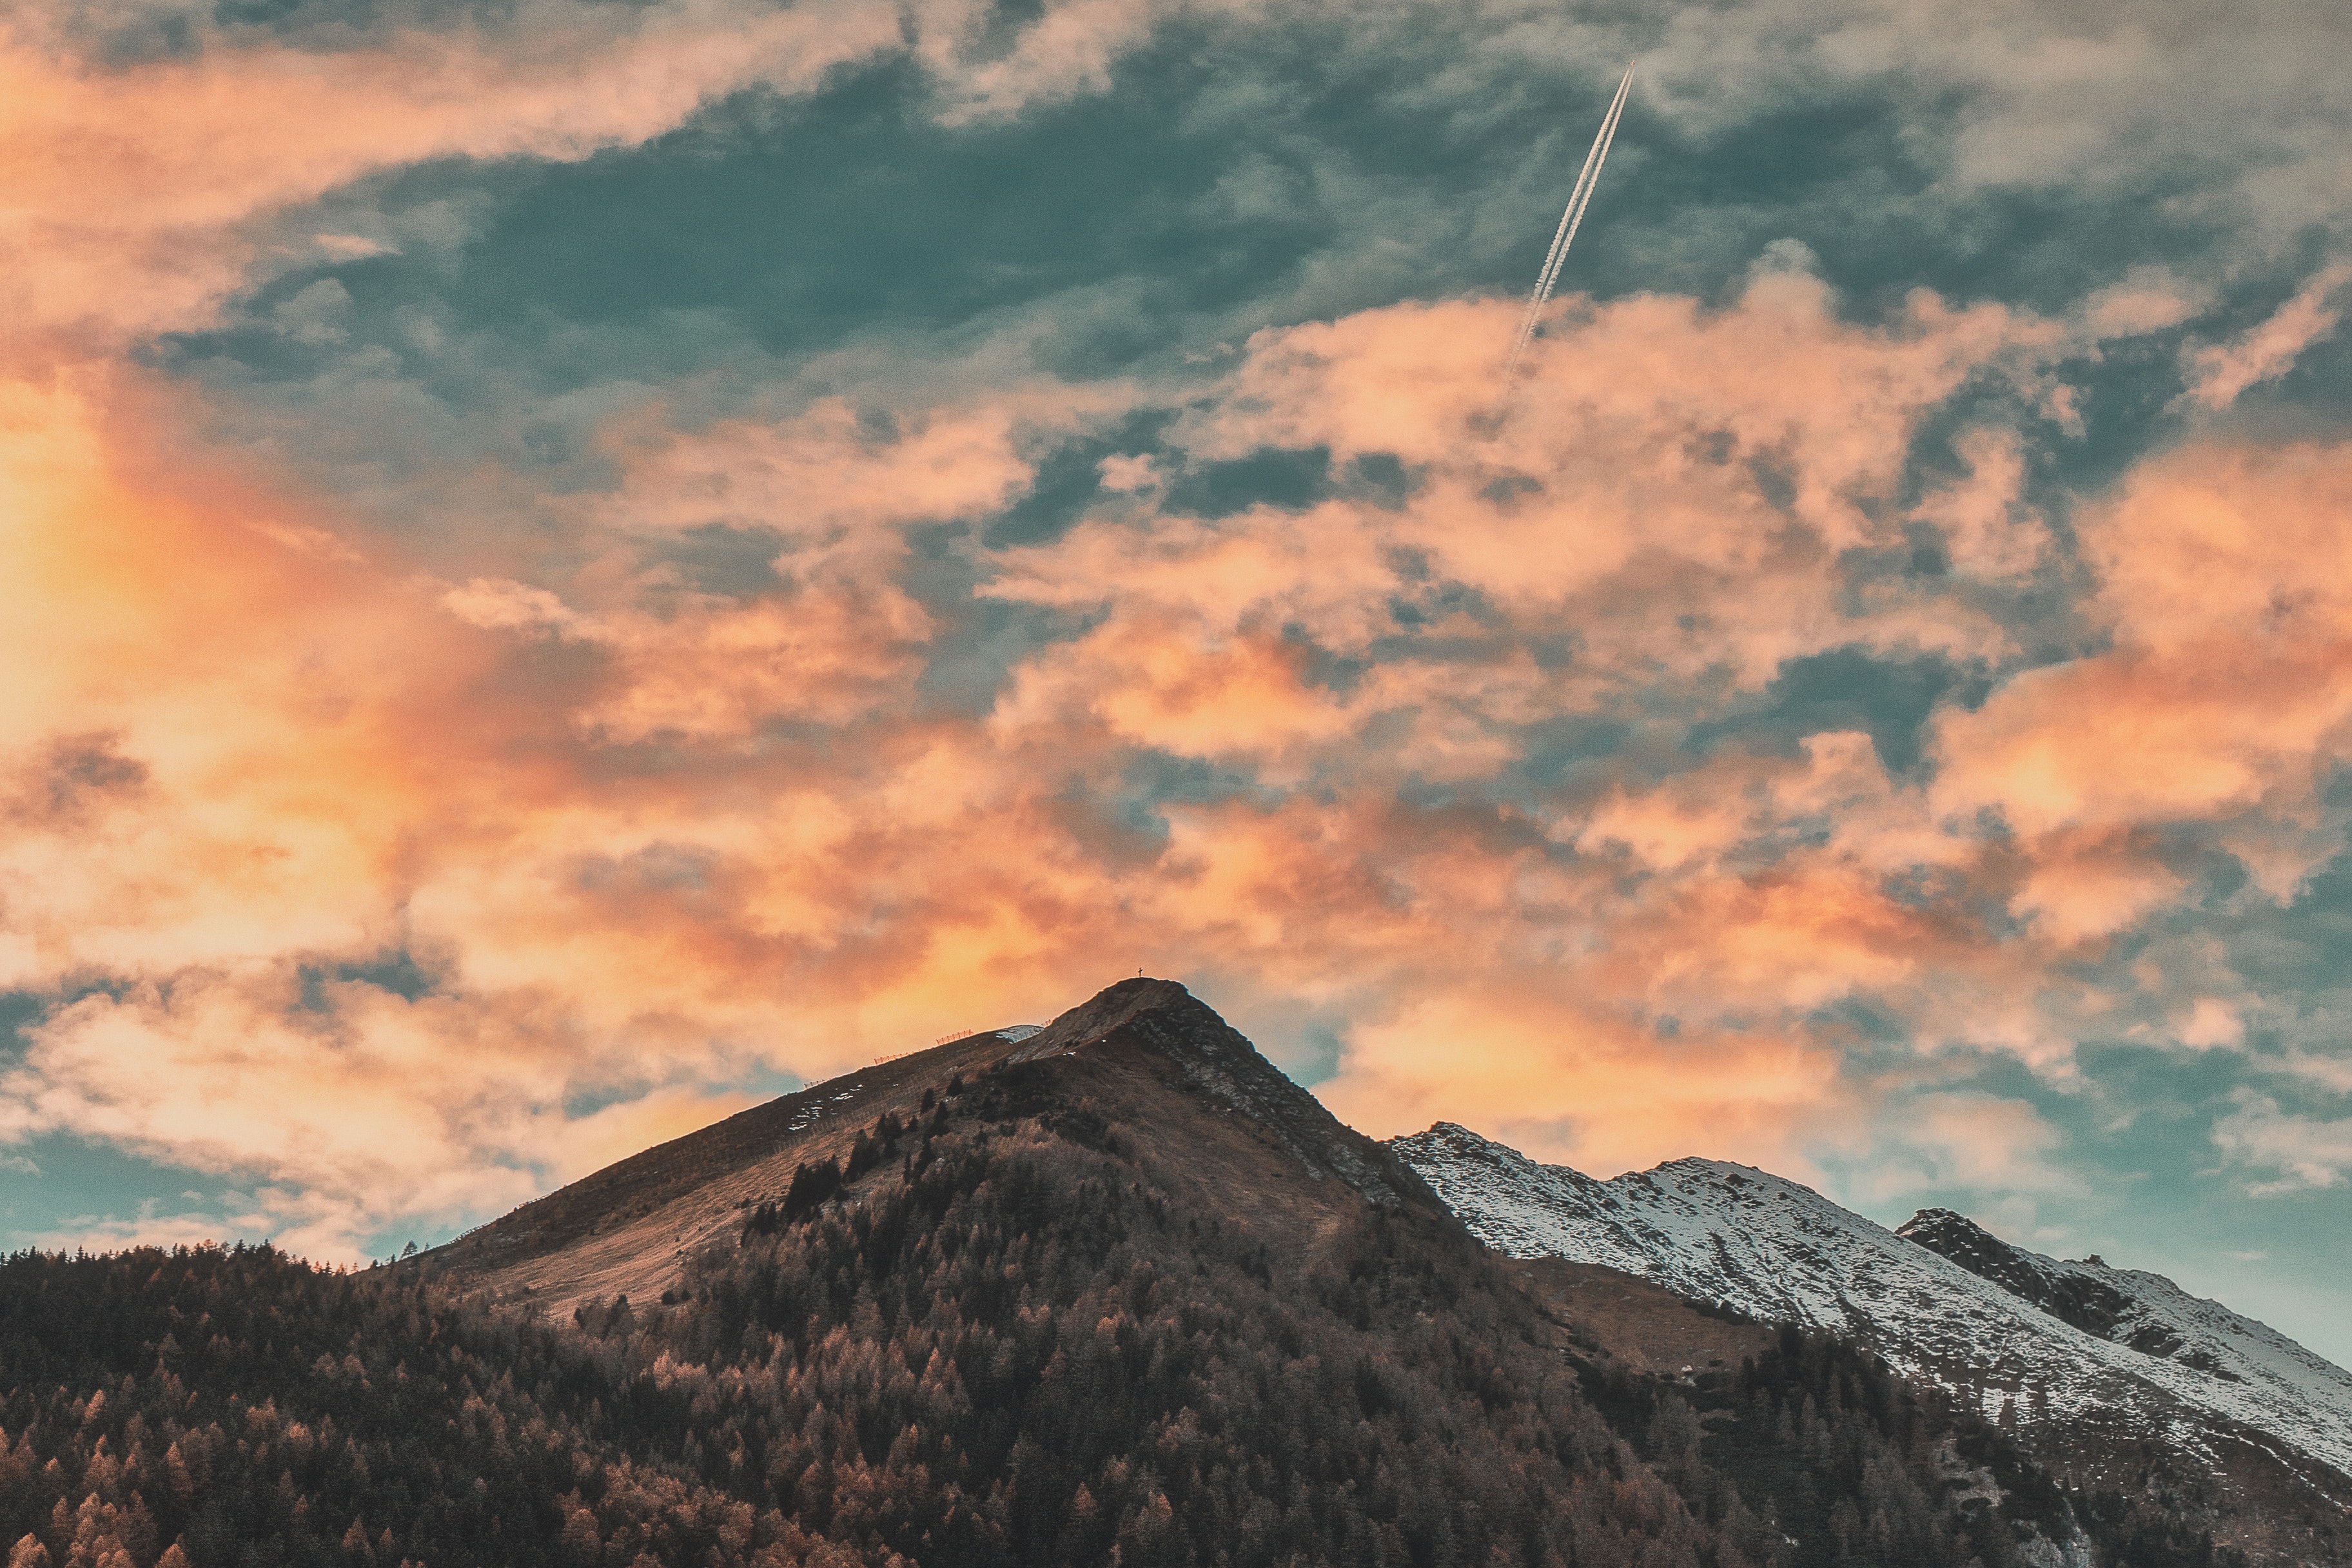
sky, cloud, mountainous landforms, mountain, mountain range, hill, sunset, ridge, highland, evening, afterglow, atmosphere, landscape, cumulus, meteorological phenomenon, summit, fell, geological phenomenon, alps, sunrise, horizon, national park, rock